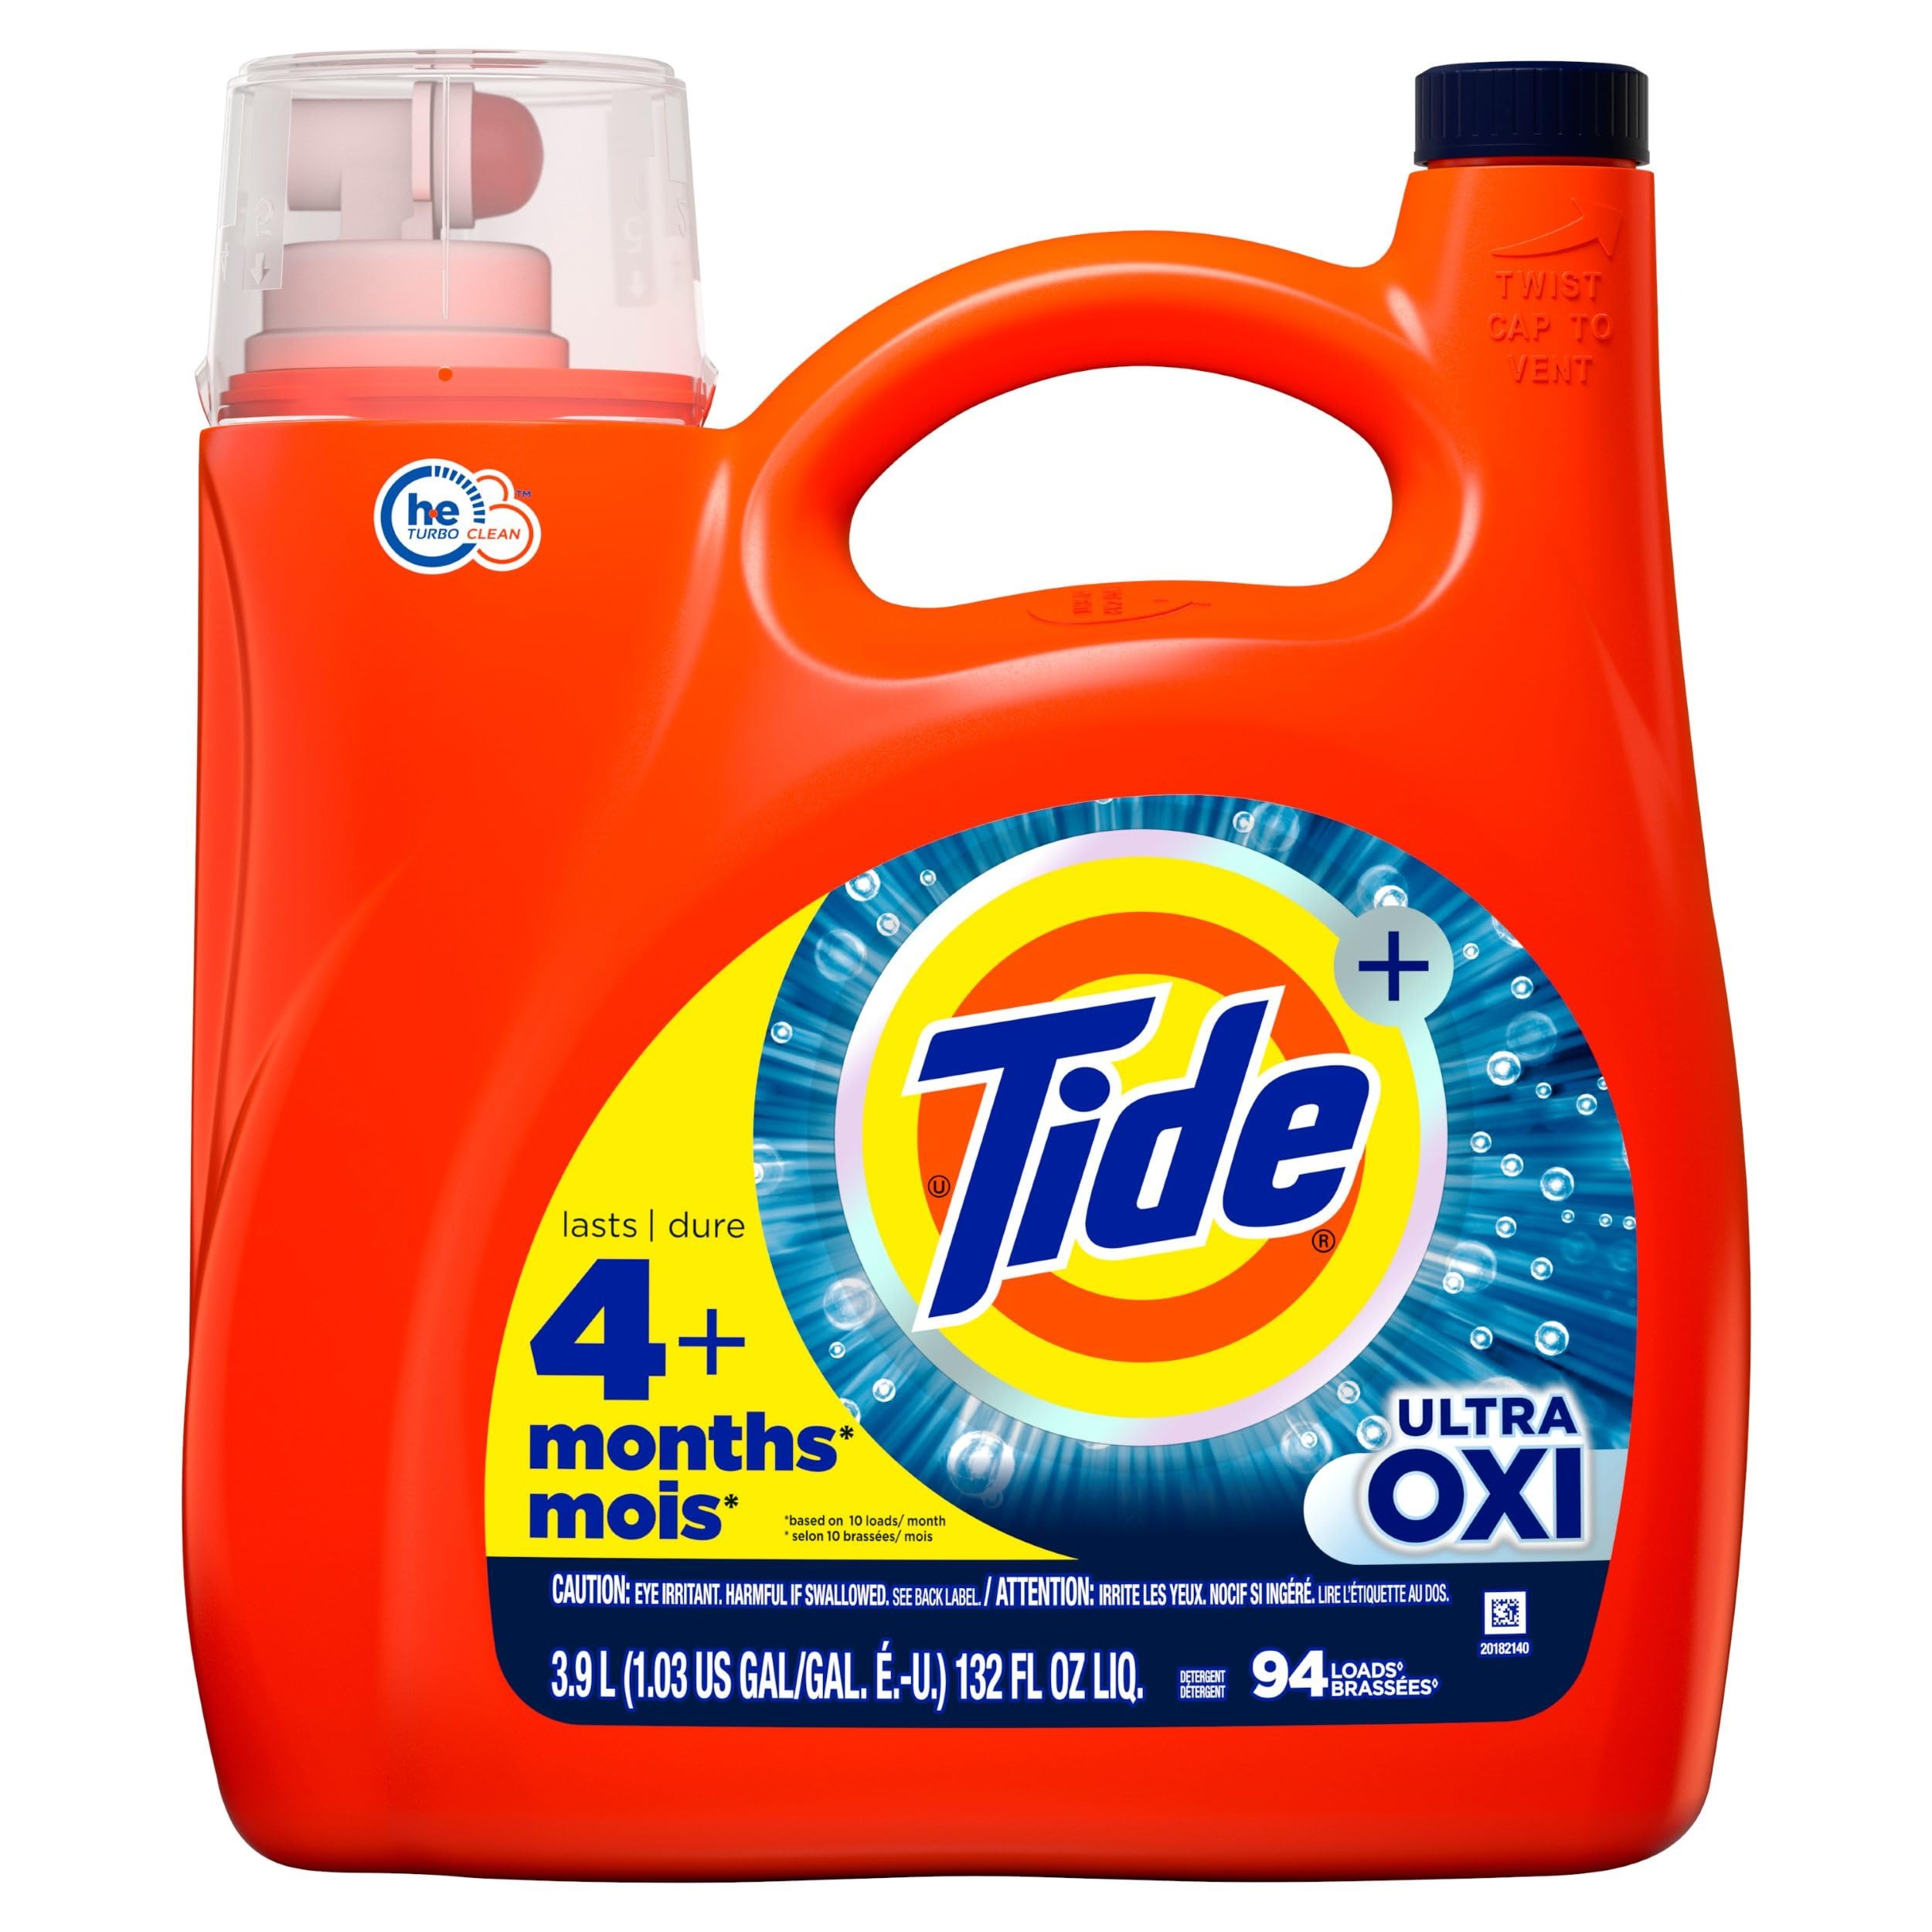
Item Name: Tide liquid, ultra OXI (94 Loads)
Product Description: Liquid Laundry Detergent
Value: 1.0
Unit: Count

Price: 19.98